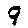
Label: 9